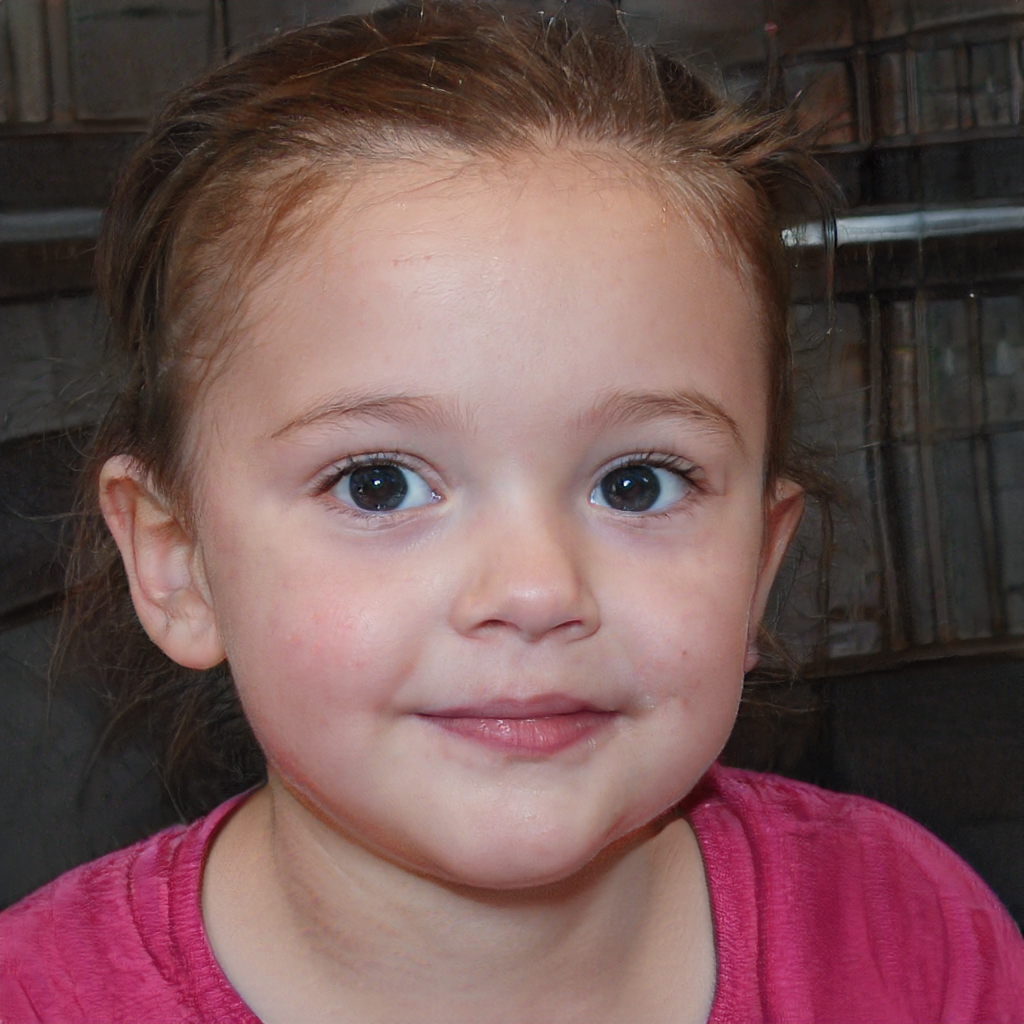
Gender: Female